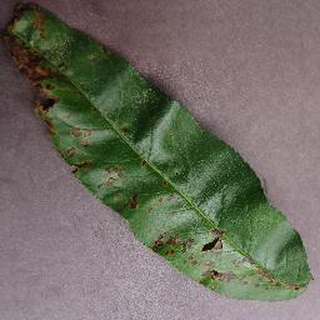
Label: peach_bacterial_spot